No. 25 Squadron RNZAF

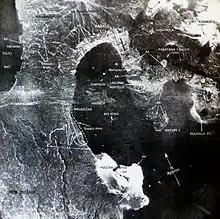
Aerial view of Rabaul area showing location of Lakunai airstrip and known AAA sites

Dozens of artillery pieces were destroyed and considerable damage caused to airfields and other military property. During its operations, five aircraft were lost; two of these were shot down by Japanese anti-aircraft fire, killing their crews. A fifth man, Flying Officer Leslie McLellan-Symonds, was lost on a ferry flight and became a prisoner of war. He died in captivity.